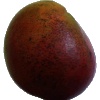
Label: Mango Red 1